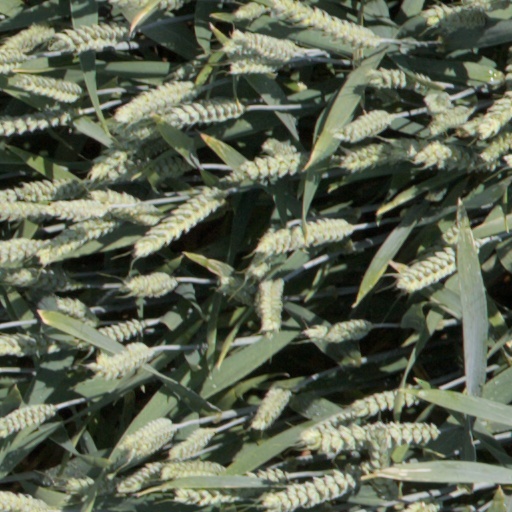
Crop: wheat